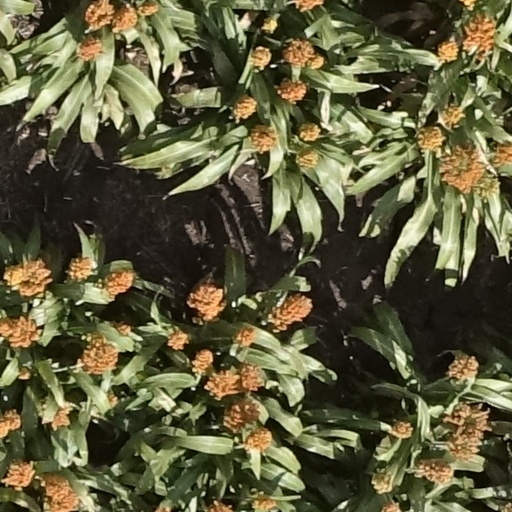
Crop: sorghum